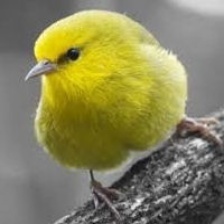
Species: ANIANIAU
Scientific name: MAGUMMA PARVA